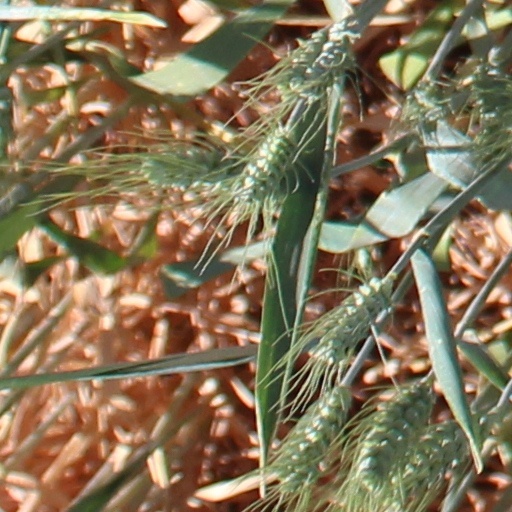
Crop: wheat